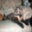
Label: cat